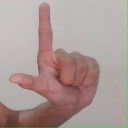
अक्षर: ल